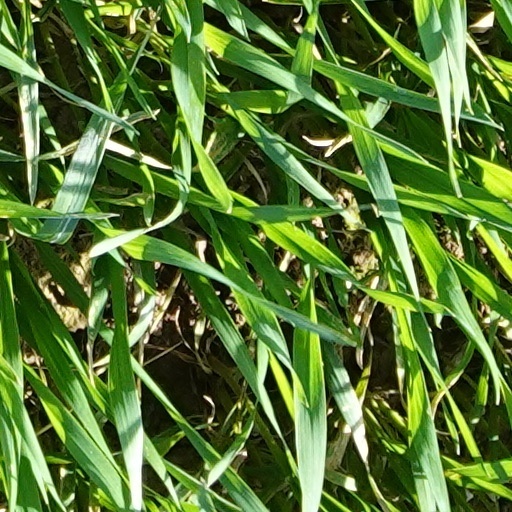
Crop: wheat